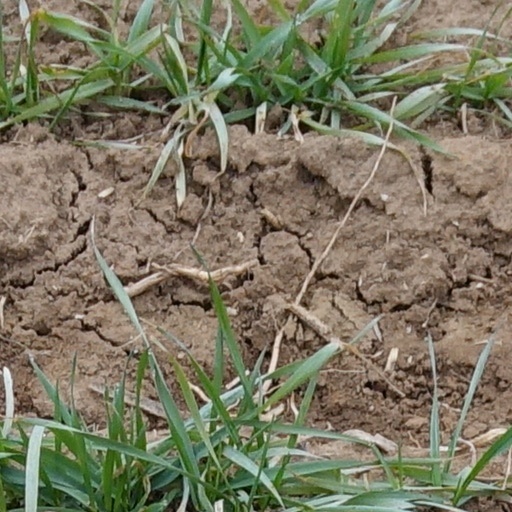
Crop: wheat